Thuravoor, Cherthala

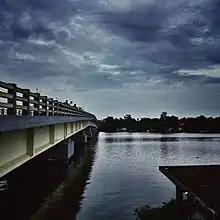
Thuravoor Thycattussery Bridge

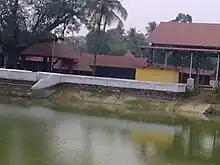
Thuravoor temple

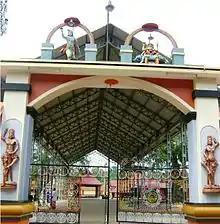
Temple gate

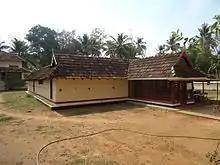
Kumarakulam temple

Thuravoor is a gram panchayat in the Pattanakkad Block of Cherthala Taluk of the Alappuzha District, State of Kerala, India. It comes under Aroor Assembly constituency. Thuravoor will lie under Kochi UA in the future. A four lane(six lane is progressing) National Highway 66 passes through the village, which along with a railway station gives it excellent connectivity with the remainder of the state. The new 6 lane elevated highway is from Thuravoor to Aroor. Upon completion, it will become the longest elevated highway in the country. Thuravoor is a rapid developing town. It lies in Aroor Assembly constituency. Thuravoor Kumbalangi road is a main road parallel to NH 66. Thuravoor is the major entry to Kochi city.